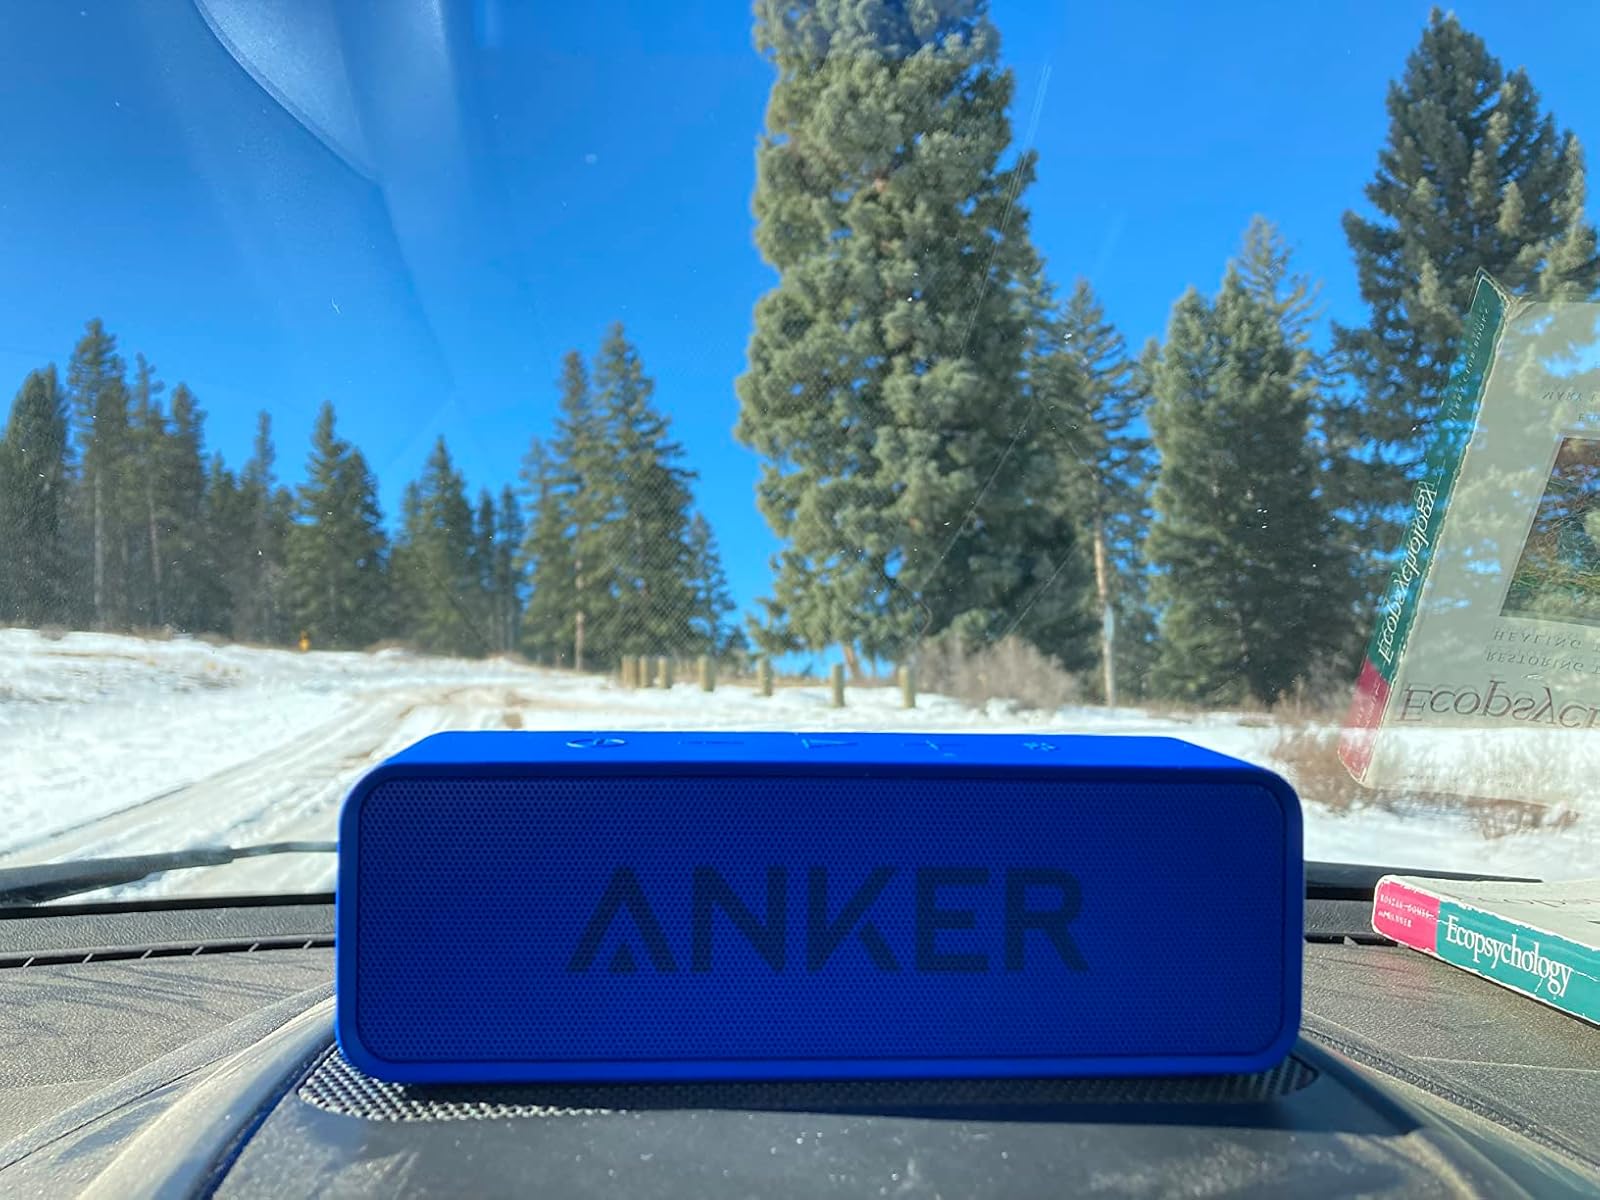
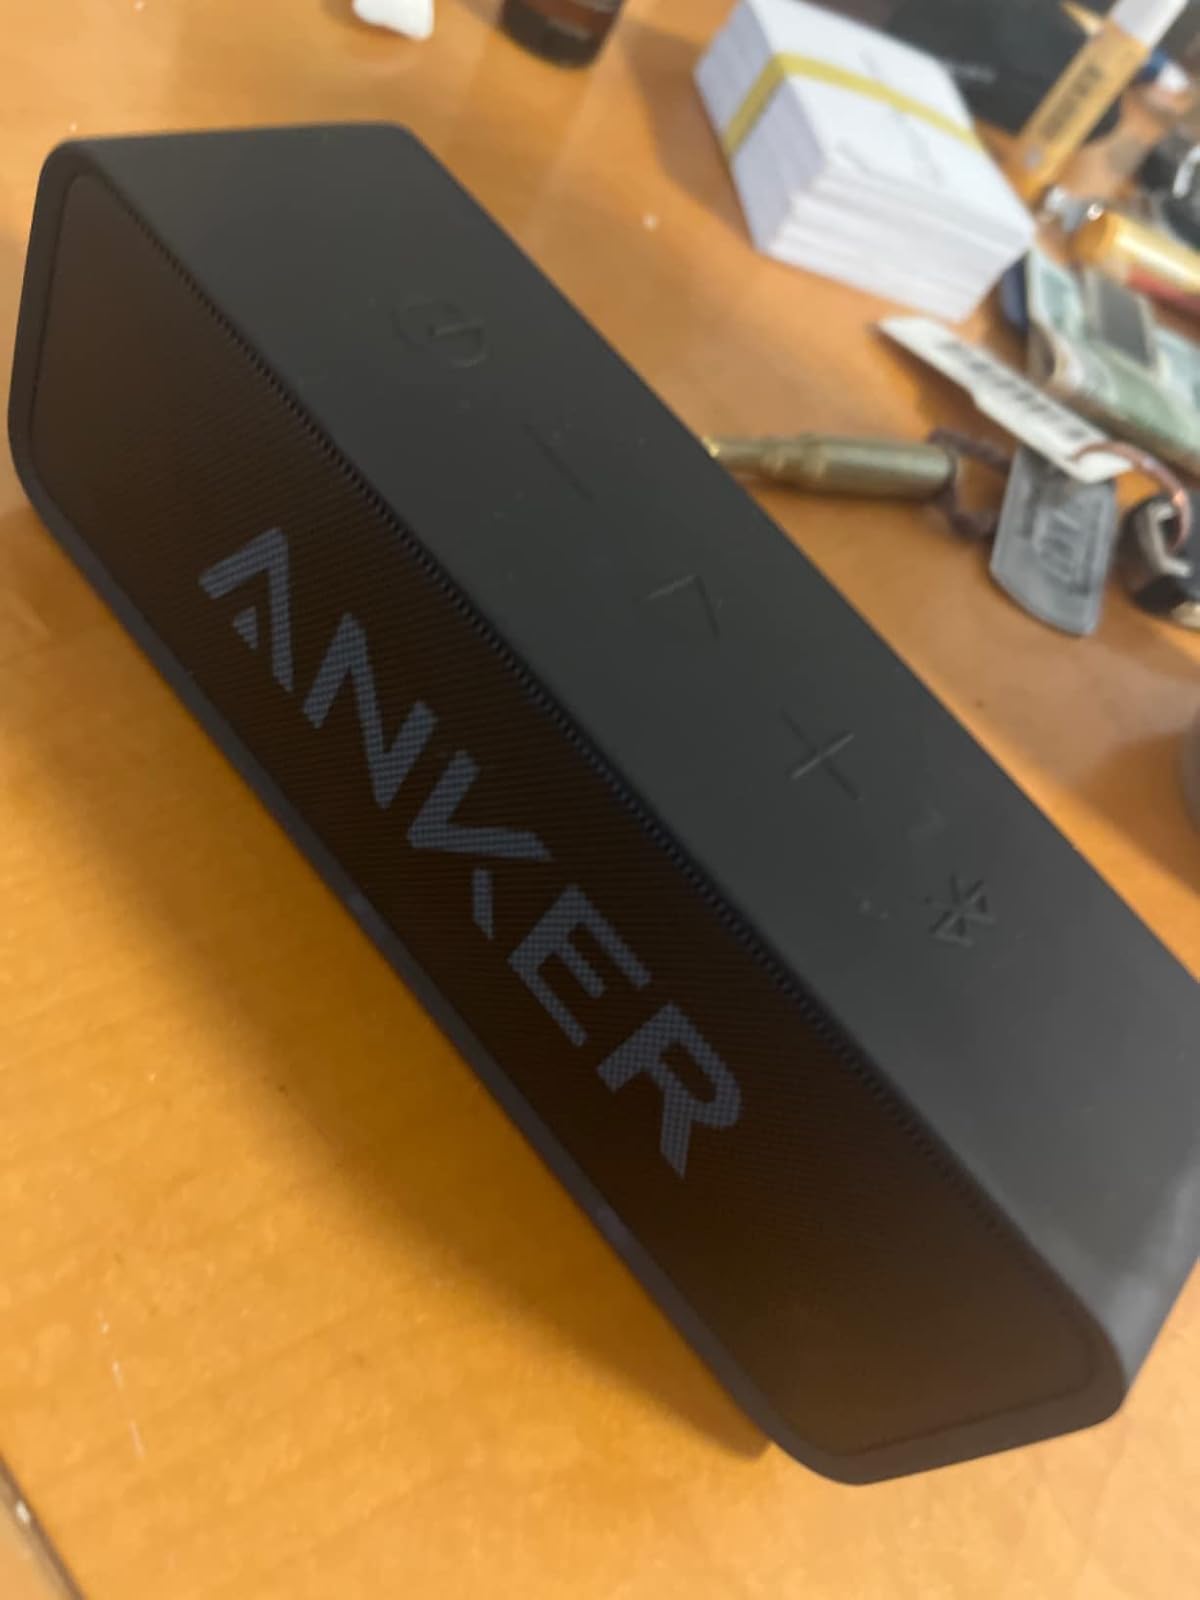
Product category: speaker
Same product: no